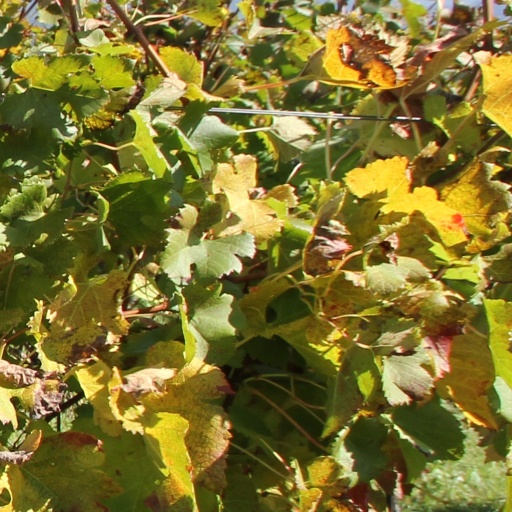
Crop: grape